Grafschaft, Switzerland

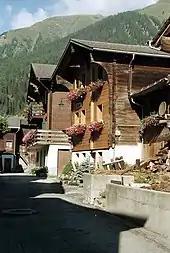
Ritzingen village

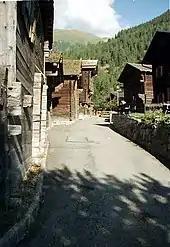
Ritzingen village

Grafschaft had a population of 206. , 7.6% of the population are resident foreign nationals. Over the last 10 years (1999–2009 ) the population has changed at a rate of -4.3%. It has changed at a rate of 3.4% due to migration and at a rate of -3.4% due to births and deaths.